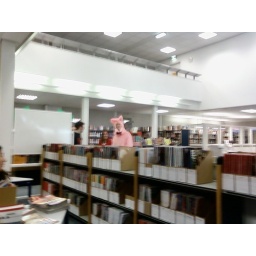
pig in the library II